Bridge over Burro Cañon

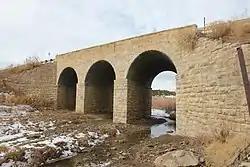
Bridge in 2012. Descent by steps of tops of wingwalls can be seen. "Multiplates" lining the inside of the archways can be seen.

The Bridge over Burro Cañon, near Madrid, Colorado, was built in 1936. It carries Colorado State Highway 12, a main route linking La Veta with Trinidad, over an arroyo. It was listed on the National Register of Historic Places in 1985.